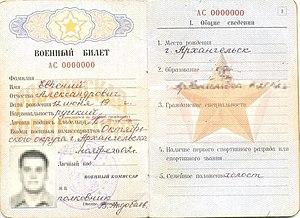
Le « 5ᵉ point » est le 5ᵉ paragraphe des passeports intérieurs d'Union soviétique et de Russie, destiné à indiquer la « nationalité » du titulaire du passeport. La nationalité et la citoyenneté sont deux notions différentes en Russie, la première désignant le groupe ethnique auquel appartient le citoyen. Ainsi, la nationalité d'un citoyen soviétique ou russe pourra être juive ou tzigane. L'expression « 5ᵉ point » peut ainsi être employée, au sens figuré, pour faire référence à l'origine ethnique de la personne.